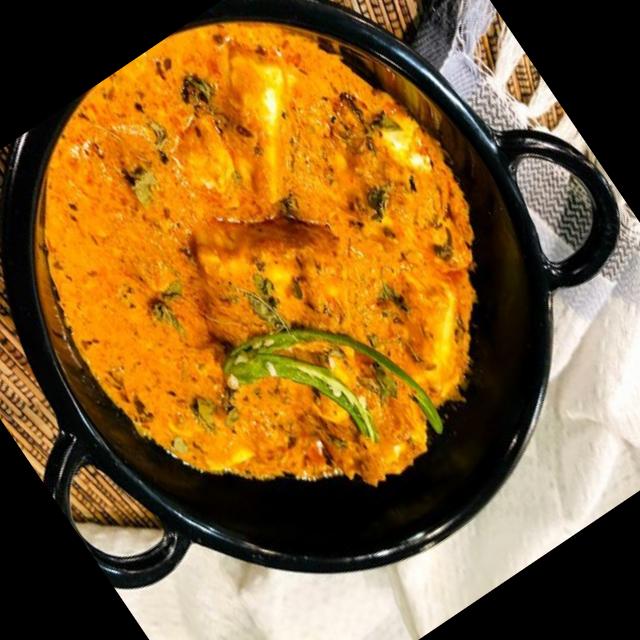
Dish: shahi_paneer